Rudolf von Delbrück

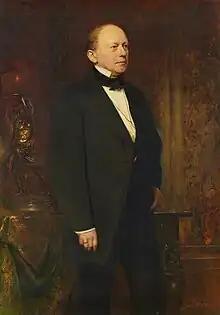
Rudolf von Delbrück, Portrait by Gottlieb Biermann (1875).

Martin Friedrich Rudolf von Delbrück (16 April 1817 – 1 February 1903) was a Prussian statesman at the time of Otto von Bismarck.